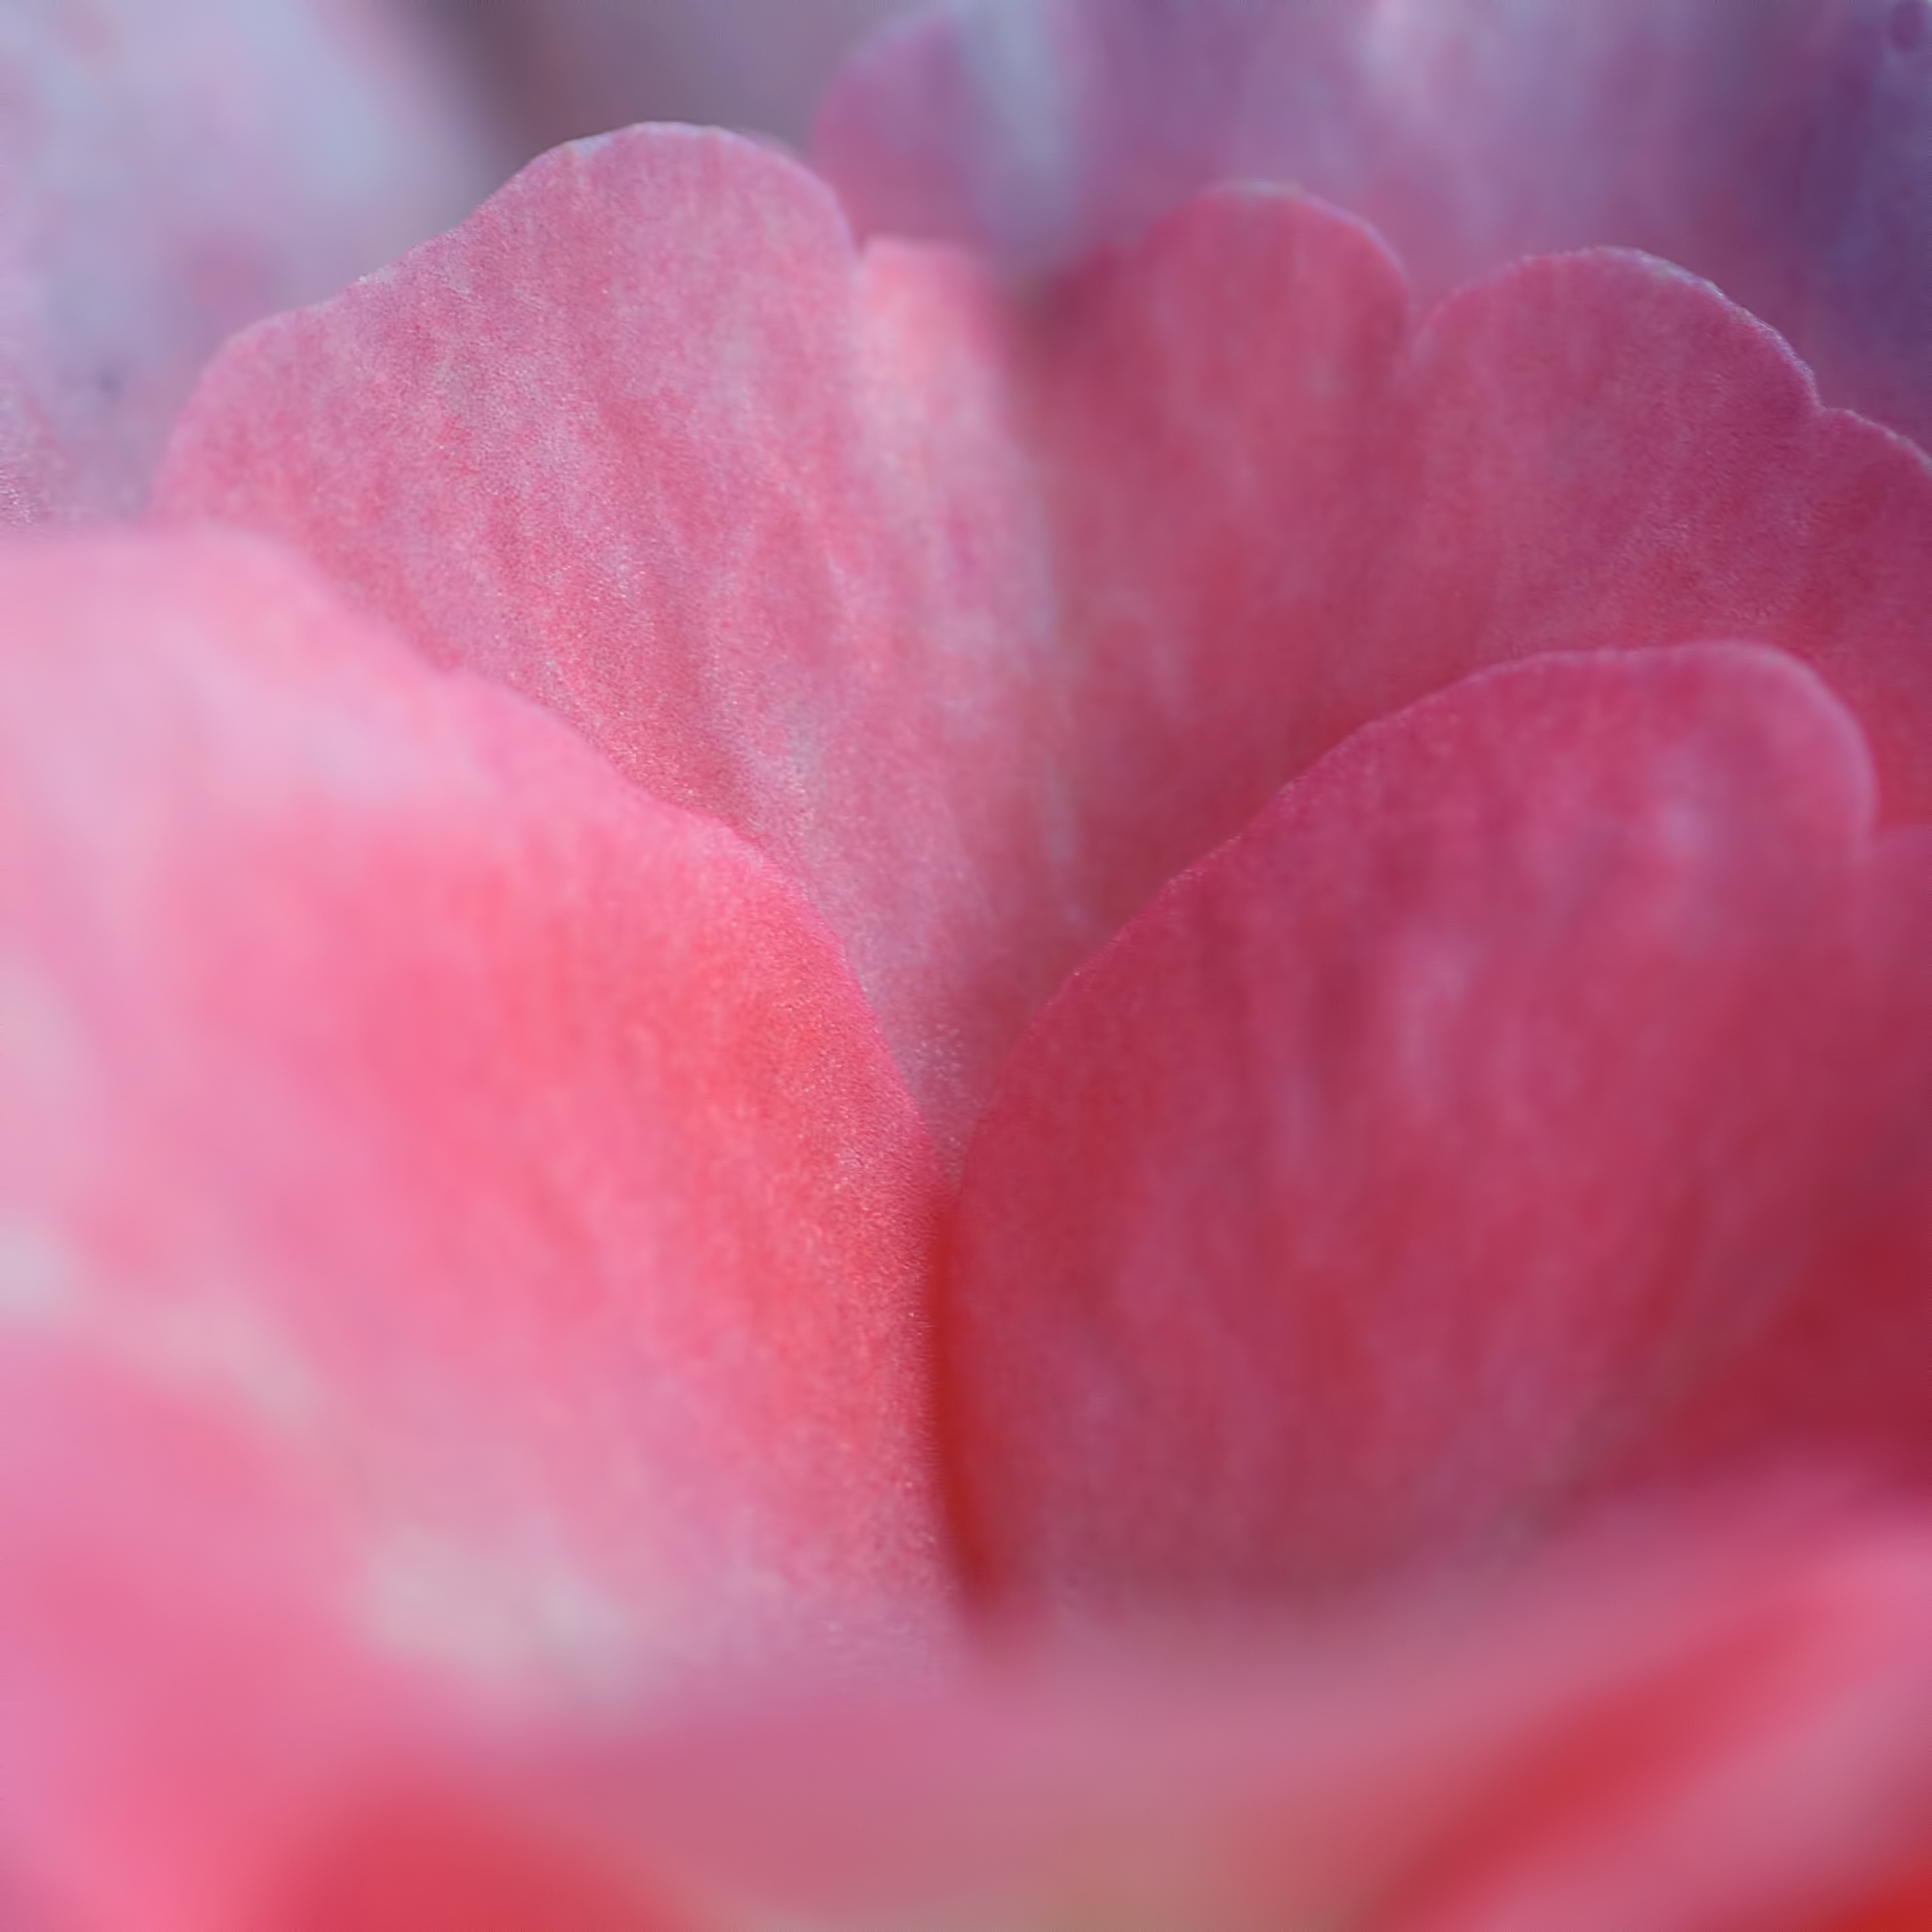
nature, blossom, plant, photography, leaf, flower, petal, rose, red, macro, pink, close up, macro photography, flowering plant, petal of a rose, land plant